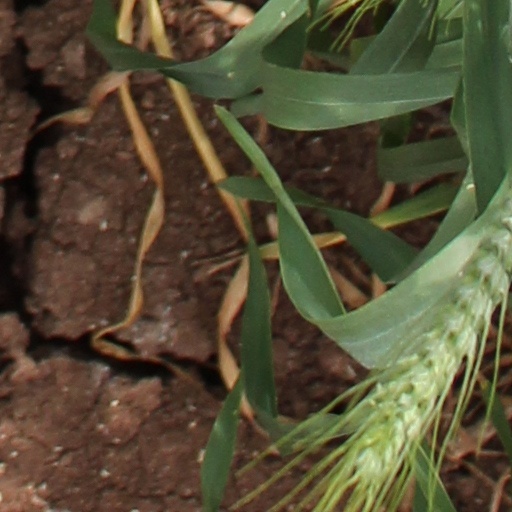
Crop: wheat